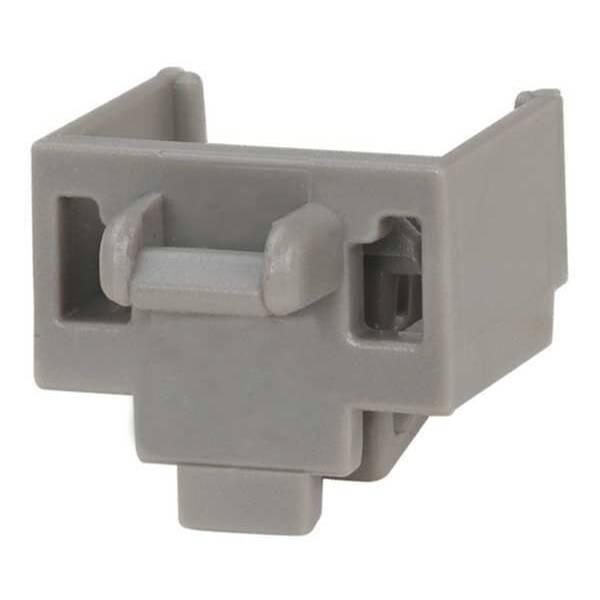
Network Blackout Jack, Copper, Gray, Pk100
Modular Jack Blockout, Product Type Blockout Device, Color Gray, For Use With RJ45 Jacks, Material Plastic, Overall Depth 1/2 in, Overall Height 3/8 in, Overall Width 1/2 in, Resistance Properties Tamper Resistant, Package Quantity 100 graingerSKU: 45U622, mscSKU: , zoro_no: G5917021, mongo_id: 65bbe8479a749db822783a54
Brand: Panduit
Category: Electronics > Electronics Accessories > Cable Management > Patch Panels